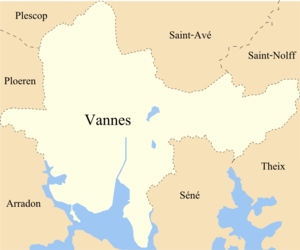
Territoire de Vannes et frontières administratives
Vannes /van/ est une commune française située dans l’ouest de la France sur la côte sud de la région Bretagne. La ville, située en Basse-Bretagne, est la préfecture du département du Morbihan, et le siège d'une agglomération de 135 882 habitants. Centre économique et destination touristique à la tête d’une aire urbaine de 157 007 habitants au 1ᵉʳ janvier 2016, et d'une population municipale de 53 218 habitants au 1ᵉʳ janvier 2016, Vannes est la 4ᵉ agglomération de la région Bretagne en nombre d'habitants, et le 3ᵉ pôle universitaire de Bretagne.